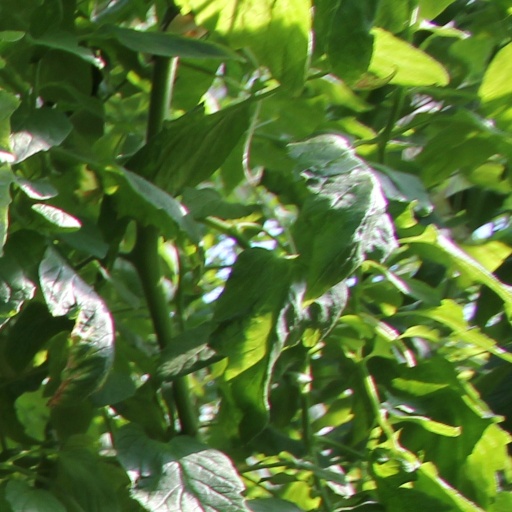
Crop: tomato